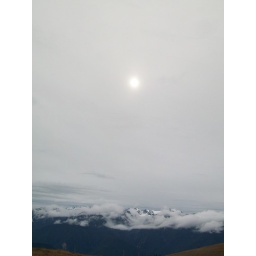
clouds settling over mountain peaks